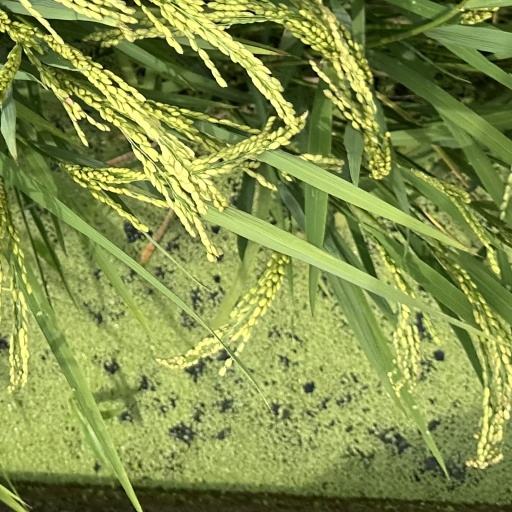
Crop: rice